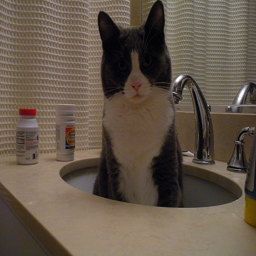
The gray and white cat is sitting inside of the sink.
a black and white cat is sitting in a sink
A black and white cat sitting in a bathroom sink.
A black and white cat siting in a sink with two pill bottles next to it.
A cat is sitting in a big sink